M3 Motorsport

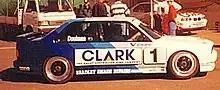
BMW M3 of Peter Doulman in 1994

M3 Motorsport was founded by Sydney club racers John Cotter and Peter Doulman when they purchased a pair of ex Mobil 1 Racing ex JPS BMW M3s in 1989. Debuting at the 1989 Oran Park 300, the team won the under 2.5 litre class at that year's Bathurst 1000. Over the next few years, the team would primarily compete in the Australian Touring Car Championship and AMSCAR rounds at Amaroo Park, Eastern Creek and Oran Park as well as the Bathurst 1000. The cars were prepared at Doulman Automotive, Auburn.